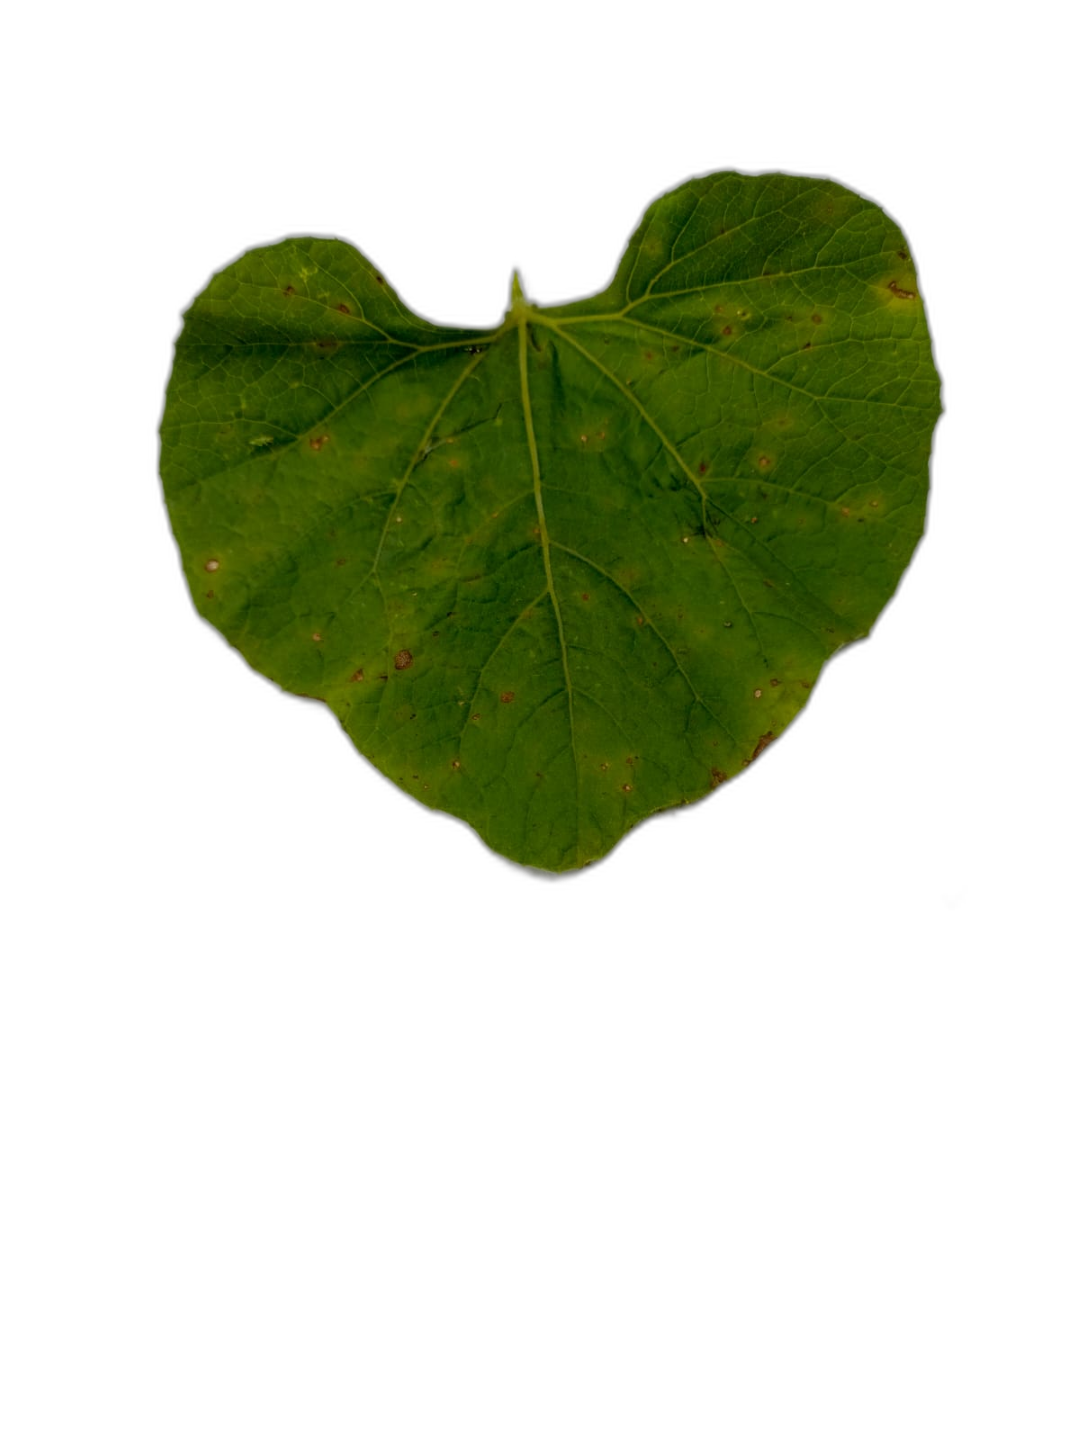
Crop: Bottle Gourd
Label: Alternaria_Leaf_Blight